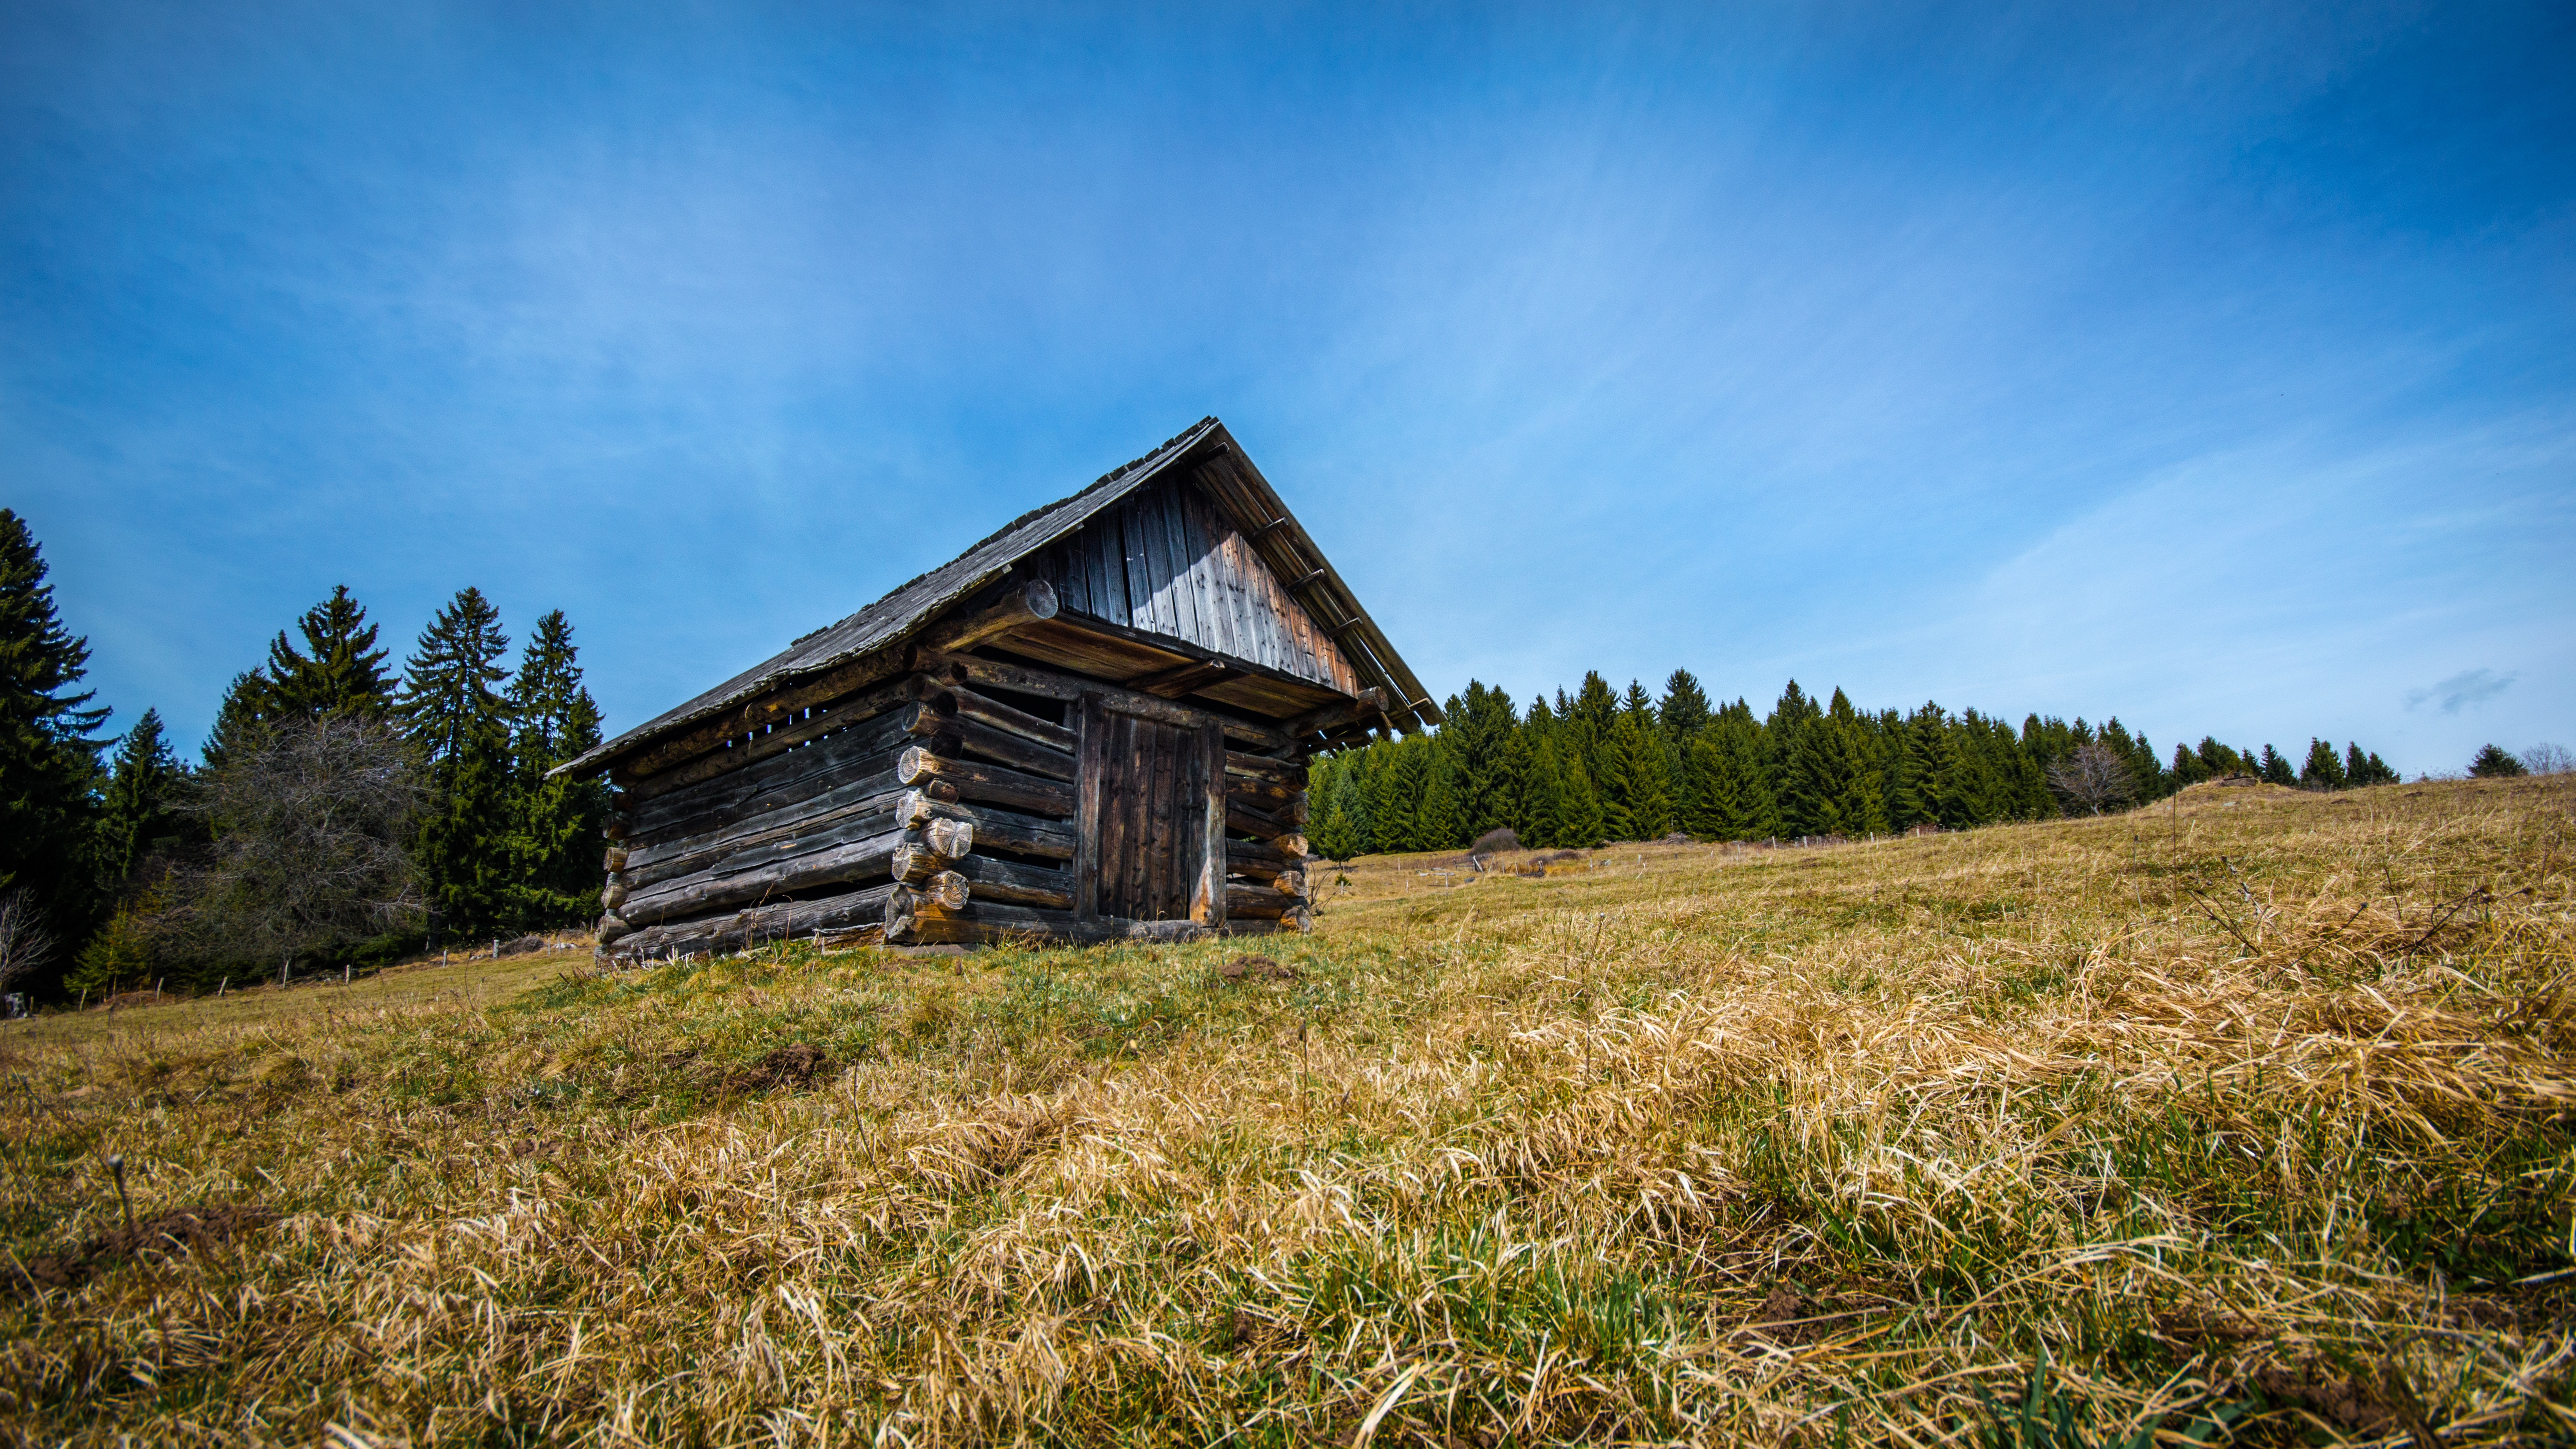
nature, wilderness, mountain, field, farm, meadow, prairie, house, building, old, barn, mountain range, hut, shack, cottage, abandoned, old building, background, grassland, wooden, habitat, mow, rural area